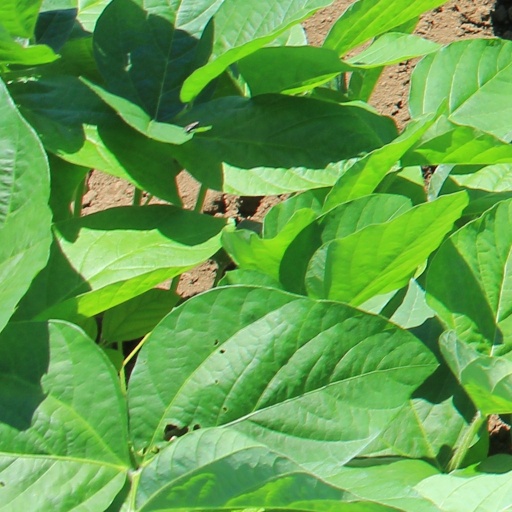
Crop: soybean